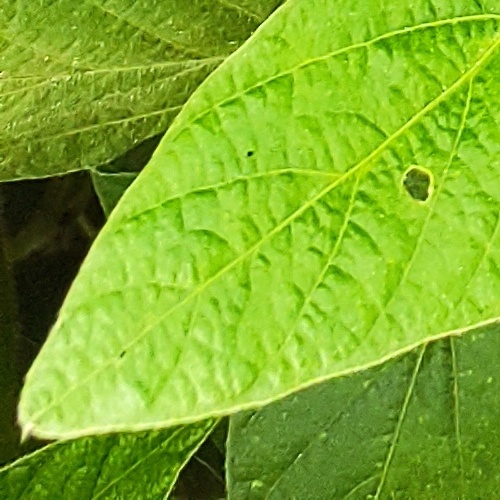
Label: Diabrotica_speciosa